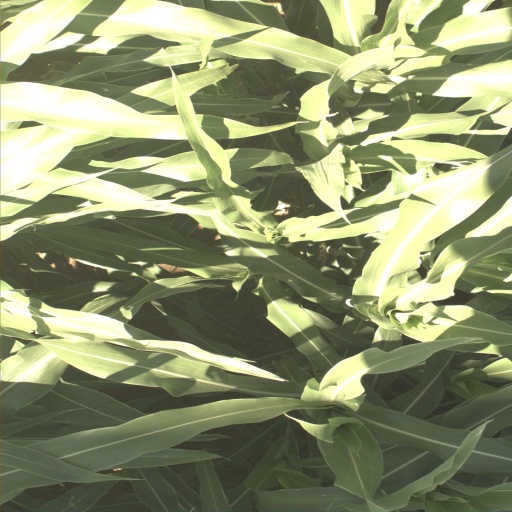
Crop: sorghum